Michelle Williams (actress)

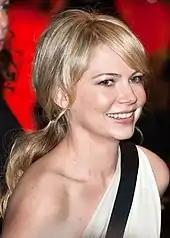
An upper body shot of a smiling Michelle Williams

Williams's two other releases of 2008 were better received. The screenwriter Charlie Kaufman was impressed with her comic timing in "Dick" and thus cast her in his directorial debut "Synecdoche, New York", an ensemble experimental drama headlined by Philip Seymour Hoffman. It was a box office bomb and polarized critics, although Roger Ebert named it the best film of the decade. Two days after finishing work on "Synecdoche, New York", Williams began filming Kelly Reichardt's "Wendy and Lucy", playing the part of a poor and lonesome young woman traveling with her dog and looking for employment. With a shoestring budget of $300,000, the film was shot on location in Portland, Oregon, with a largely volunteer crew. Williams had just separated from Ledger and was relieved for the anonymity the project provided. She was pleased with Reichardt's minimalistic approach and identified with her character's self-sufficiency and fortitude. Sam Adams of the "Los Angeles Times" considered her performance to be "remarkable not only for its depth but for its stillness" and Mick LaSalle commended her for effectively conveying a "lived-in sense of always having been close to the economic brink".